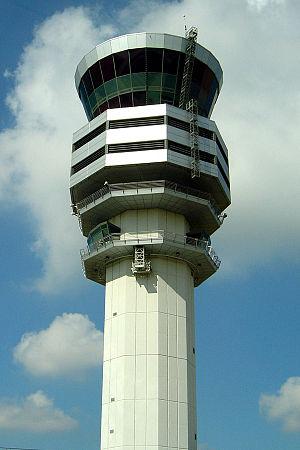
L'aéroport de Bruxelles-National, en néerlandais Brussel-Nationaal luchthaven, commercialement intitulé Brussels Airport depuis le 19 octobre 2006 mais encore parfois nommé « Aéroport de Zaventem », voire « Zaventem », est un aéroport belge situé à douze kilomètres au nord-est de Bruxelles, sur le territoire des communes de Zaventem, Machelen et Steenockerzeel dans la province du Brabant flamand. Il est essentiellement utilisé pour les vols européens et les vols internationaux en direction de l’Afrique, l’Asie, l’Amérique ou bien encore le Moyen-Orient.